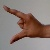
The image shows a hand gesture representing the letter 'Z' in Indian Sign Language.